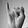
ASL letter: I